Pavel Pavlovich Demidov, 2nd Prince of San Donato

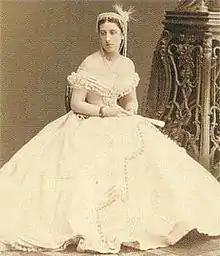
Maria Elimova Meshcherskaya, 1866

Paul Pavlovich was six months old when his father died. Paul was a sensitive, beautiful, lively and versatile young man with a varied and short-tempered character. His education was planned by his mother and supervised by a governor. Experts were hired to teach individual subjects. Paul became interested in horses as a child and he took riding lessons, having the privilege of riding the horse of Grand Duchess Maria, due to his mother's close relations to the Imperial family.